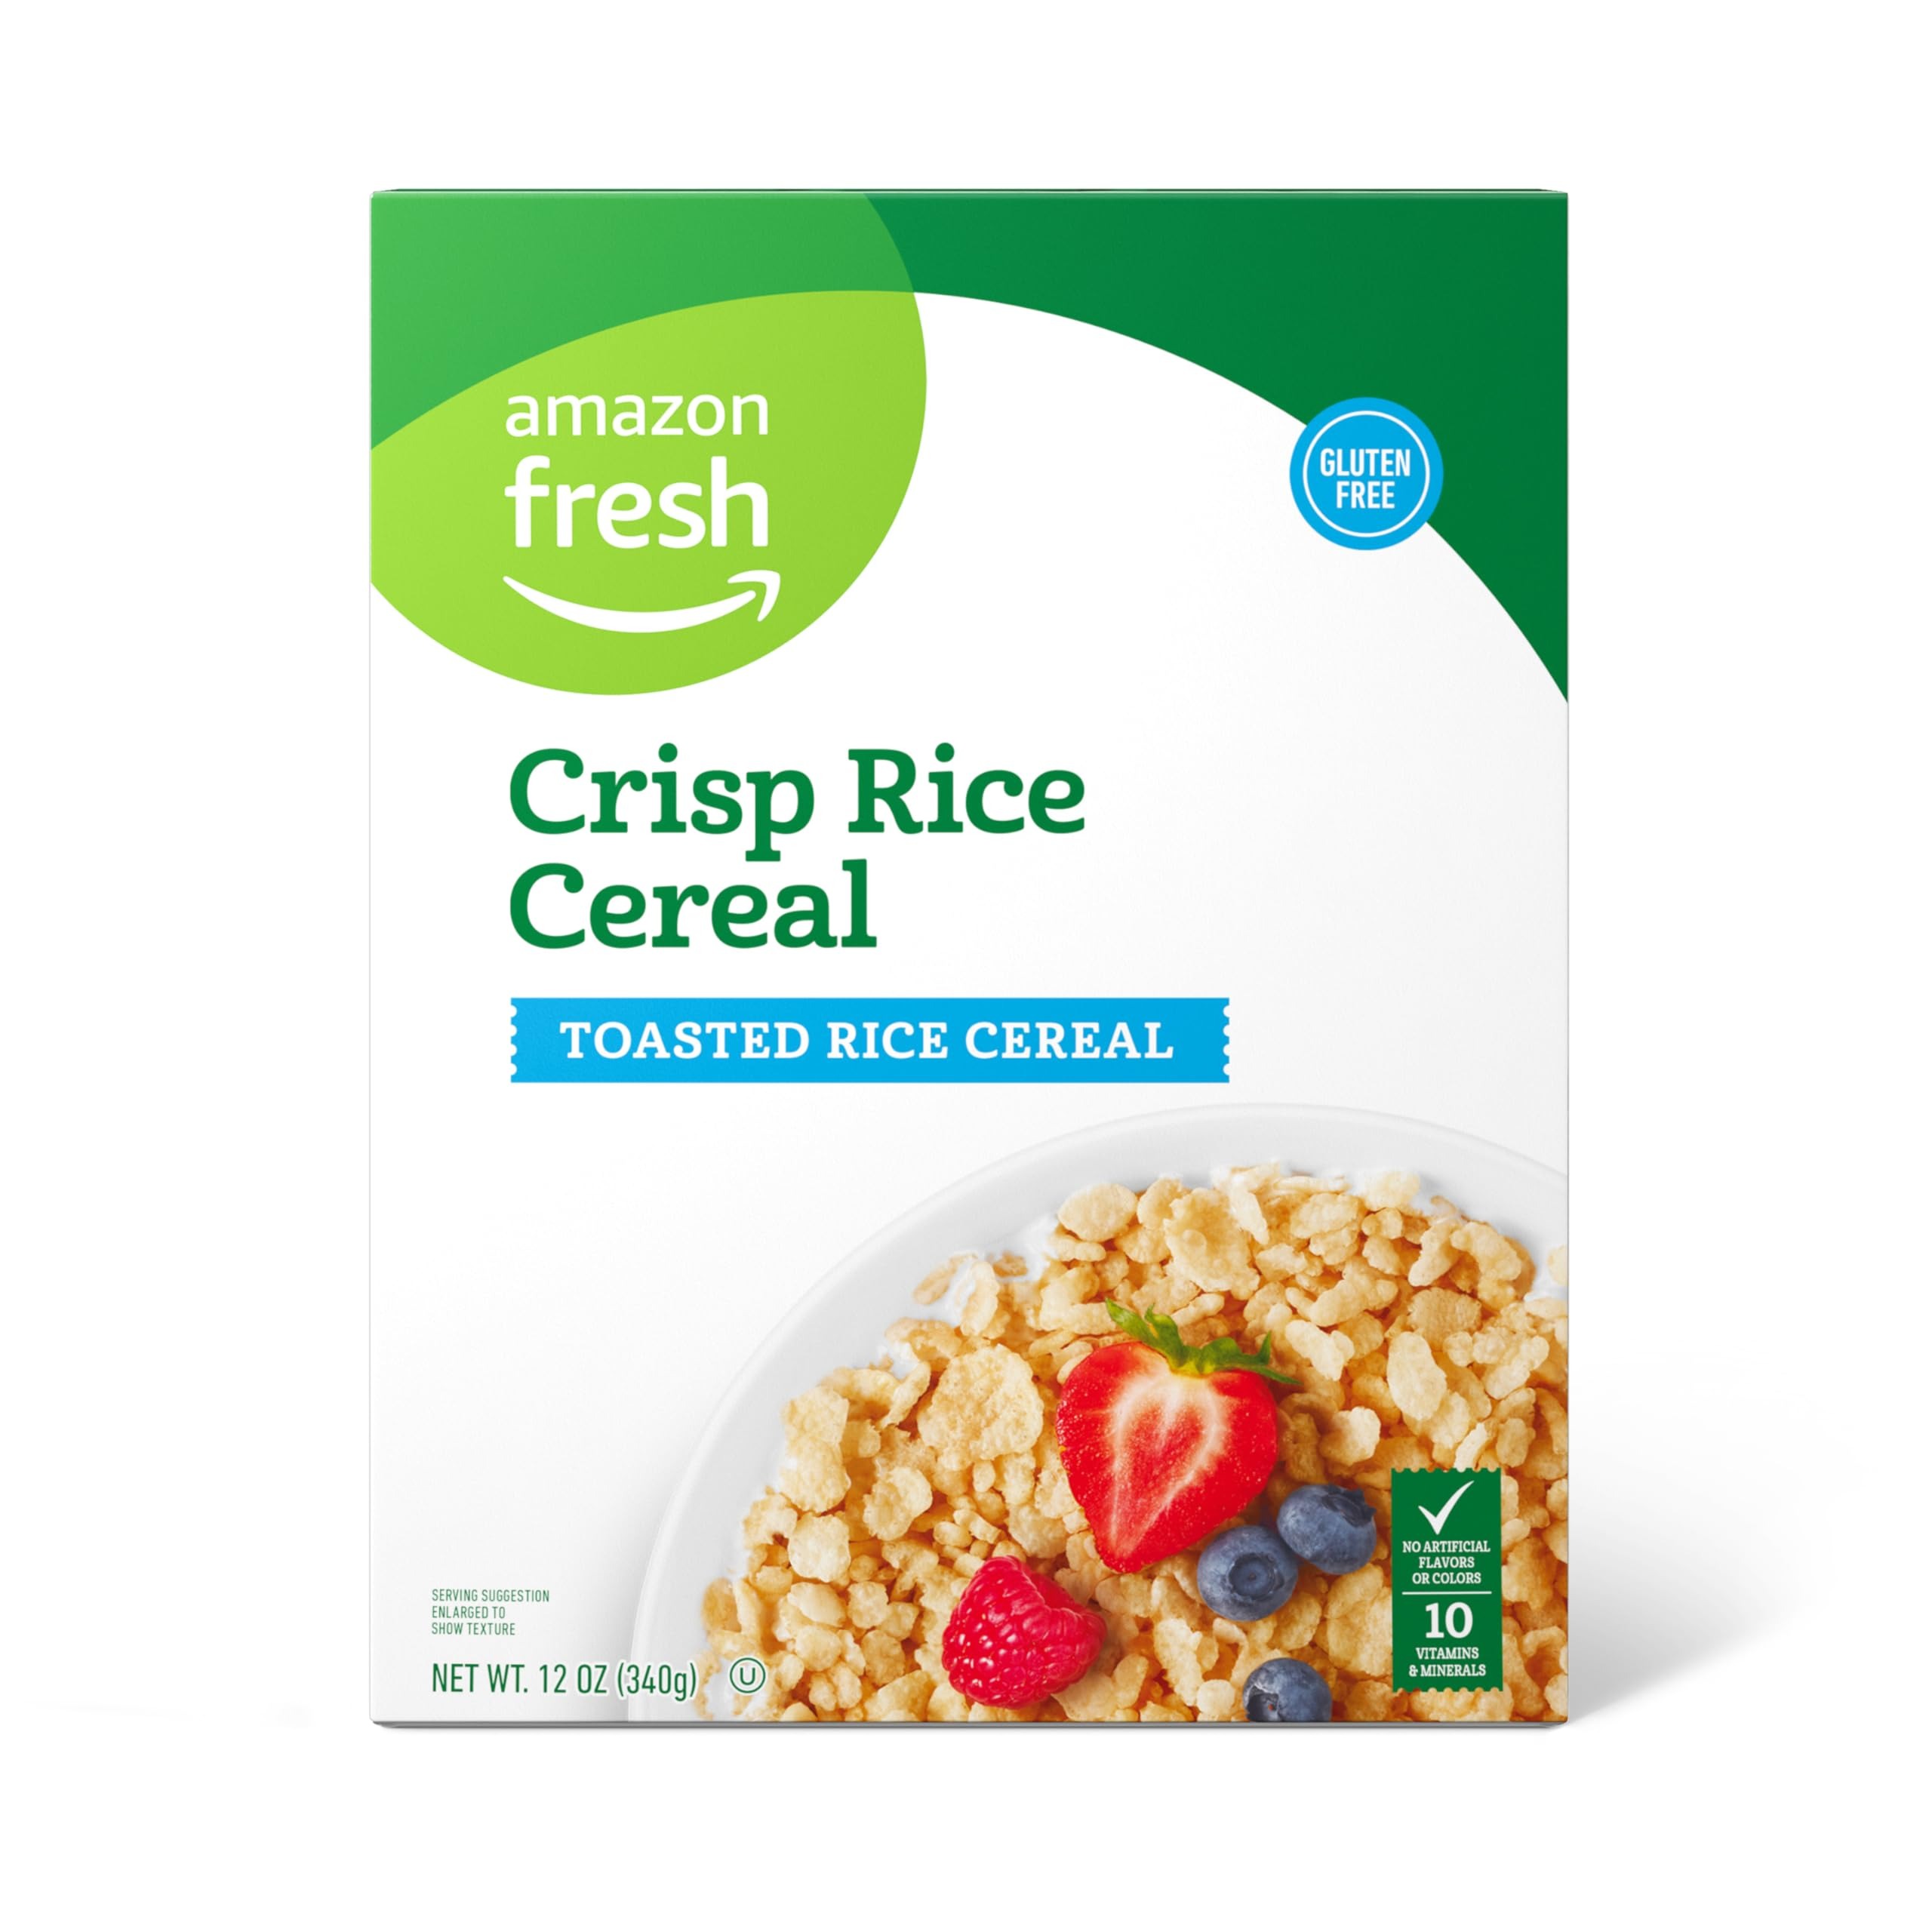
Item Name: Amazon Fresh Toasted Crisp Rice Cereal, 12 ounce (pack of 1) (Previously Happy Belly, Packaging May Vary)
Bullet Point 1: WHAT'S INSIDE: One 12-ounce box of Amazon Fresh Crisp Rice Cereal
Bullet Point 2: WHY YOU'LL LOVE IT: Gluten-free, no artificial flavors or colors.
Bullet Point 3: NEW LOOK: Your favorite Happy Belly products are now part of the Amazon Fresh family! Packaging may vary, but the product and quality you love are exactly the same.
Bullet Point 4: SATISFACTION GUARANTEED: If you don’t love it, we’ll make it right. Call 1-877-485-0385 and we’ll refund you for any reason within a year of purchase.
Bullet Point 5: ONLY FROM AMAZON: Look for the Amazon Fresh label to find great deals on a wide selection of grocery essentials.
Value: 12.0
Unit: Ounce

Price: 1.99